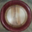
Label: bowl